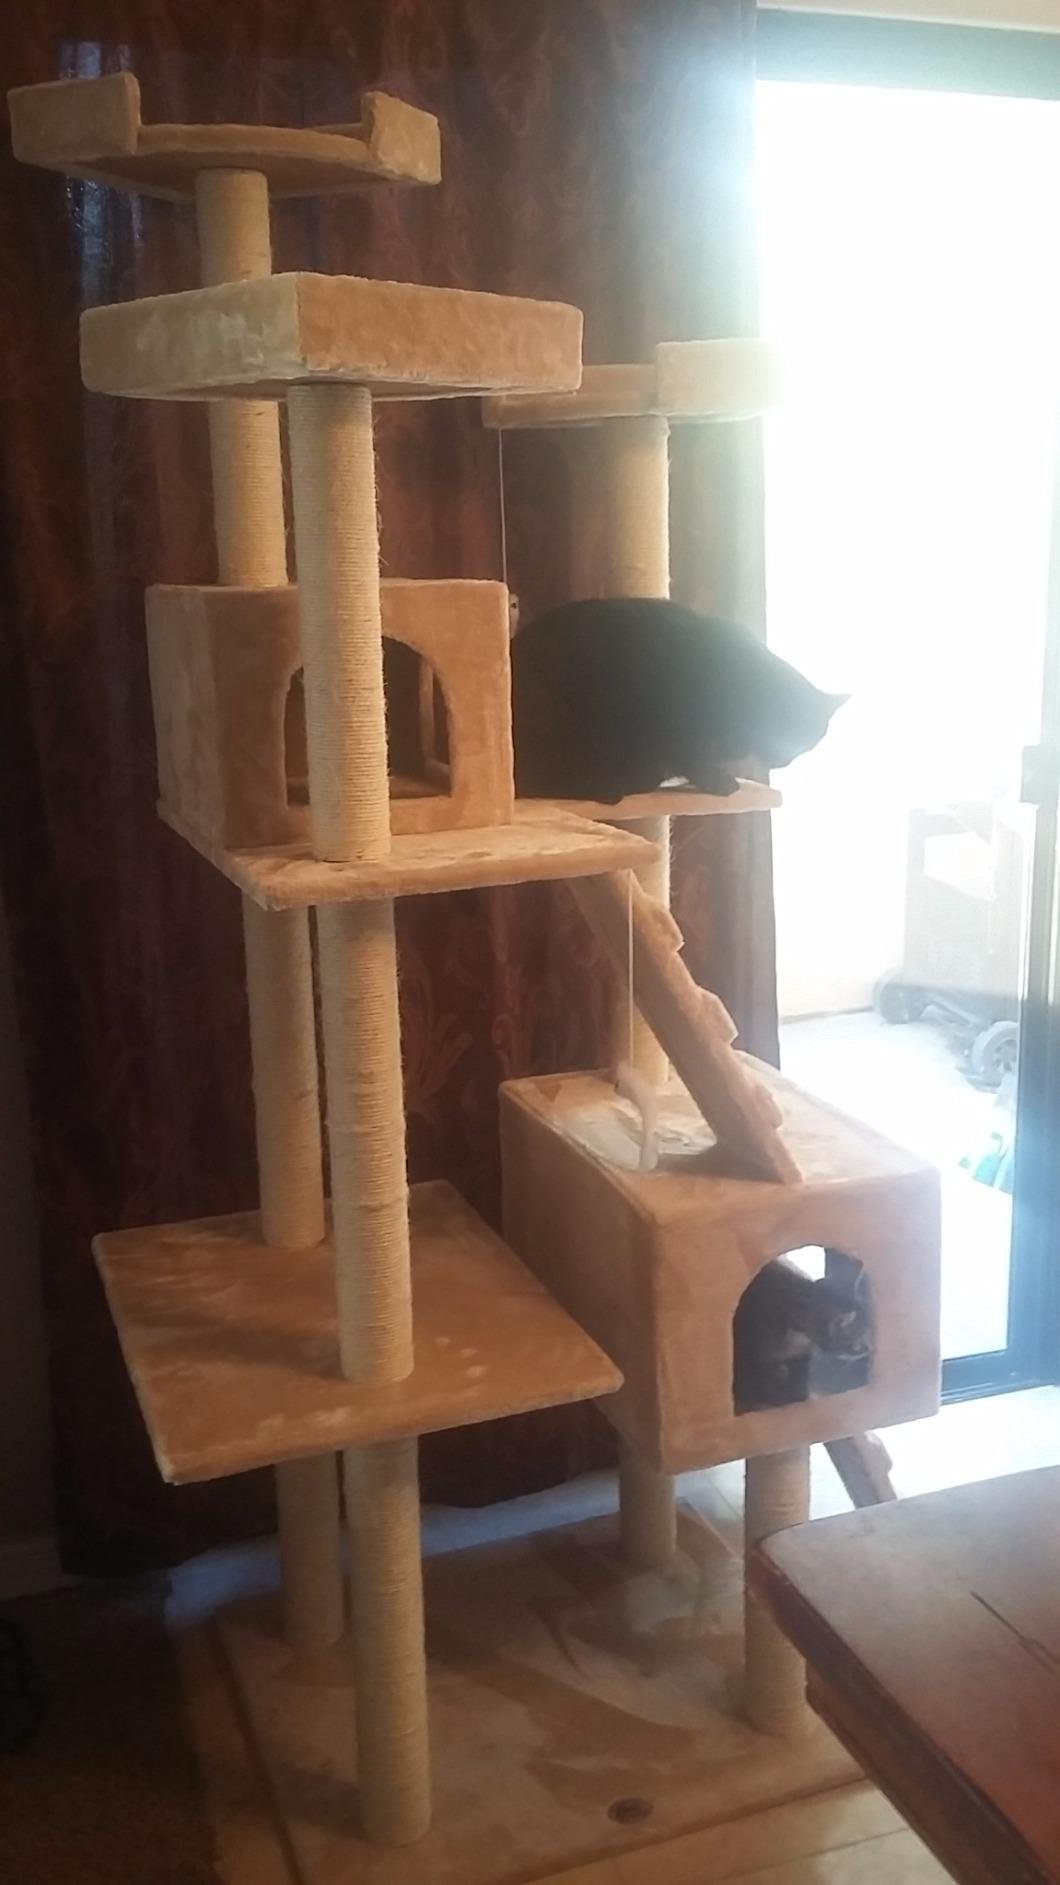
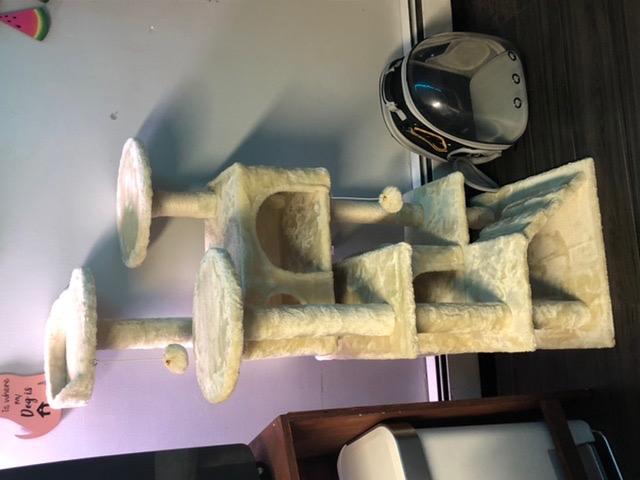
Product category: items_cat tree
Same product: no